Noojee Trestle Bridge Rail Trail

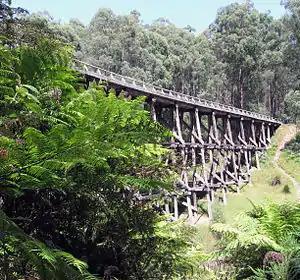

The Noojee Trestle Bridge Rail Trail is a short, rail trail in Noojee, Victoria, Australia. As its name suggests, it primarily features an impressive trestle bridge. The trail follows the alignment of the former Noojee railway line.